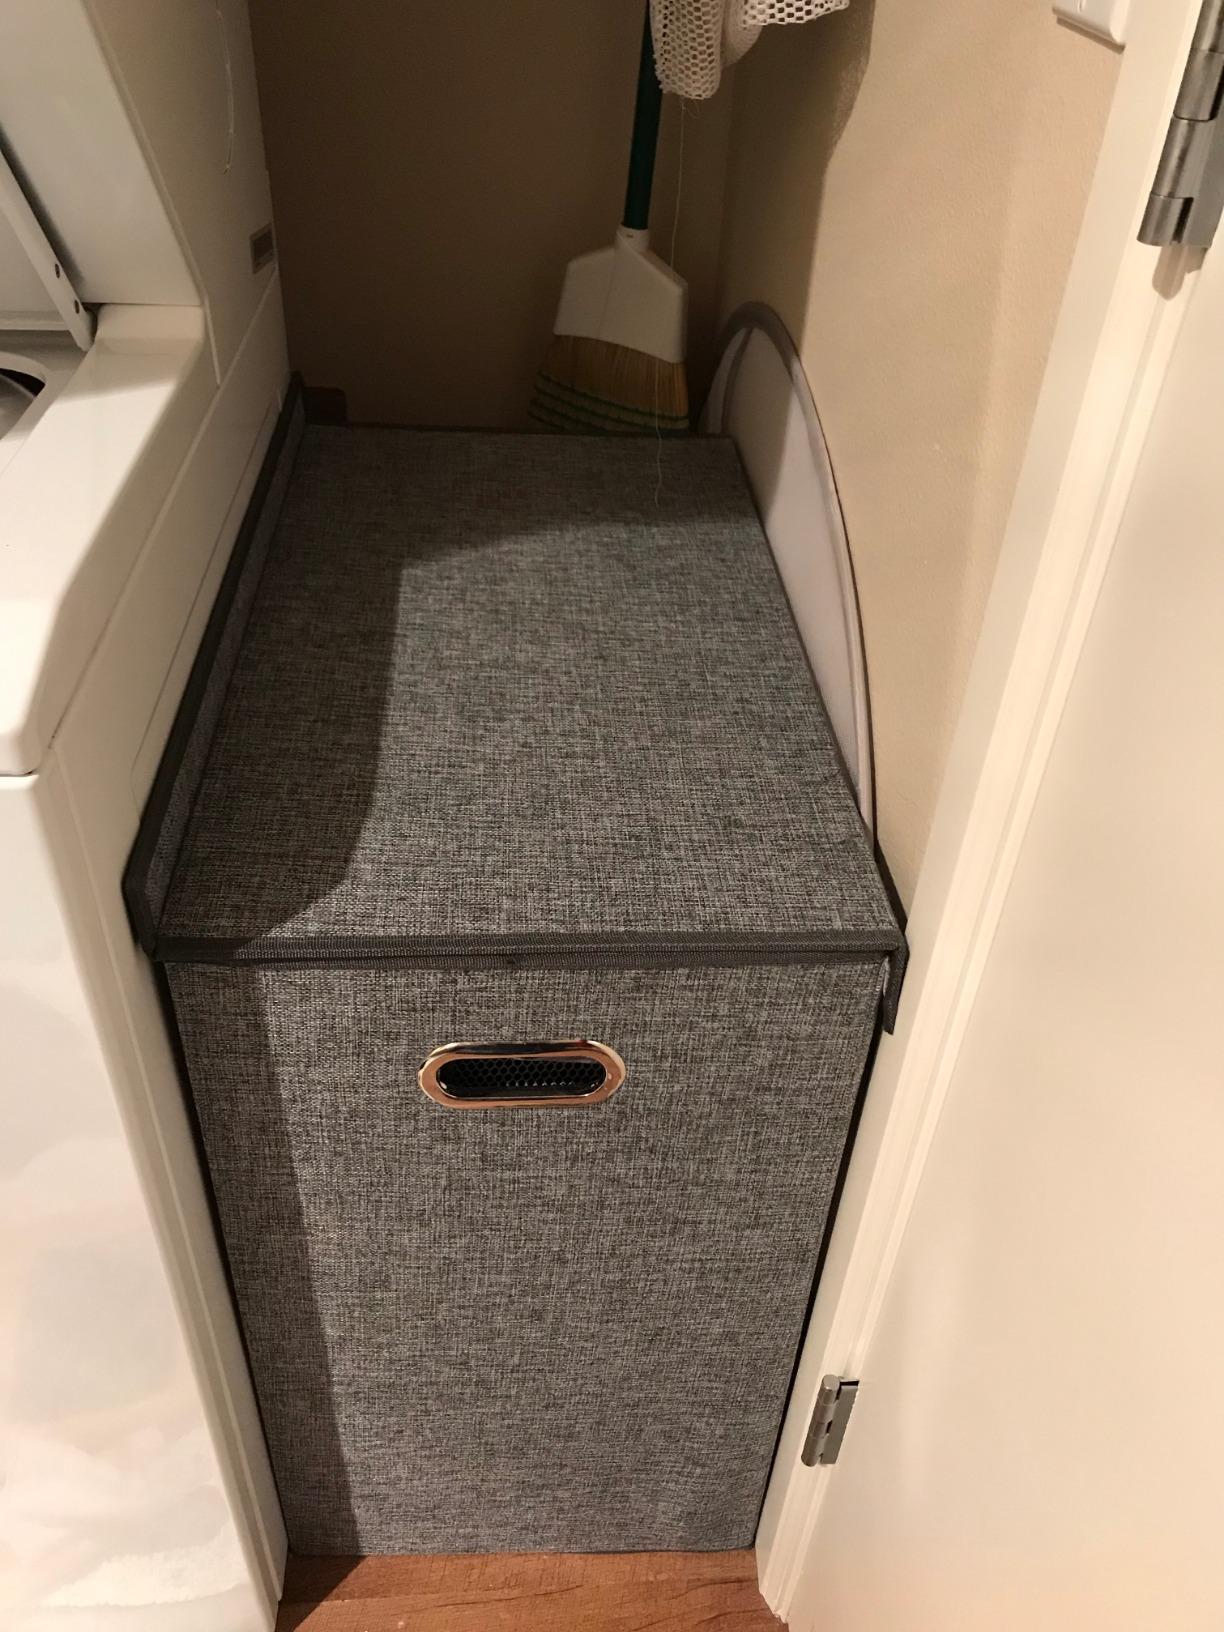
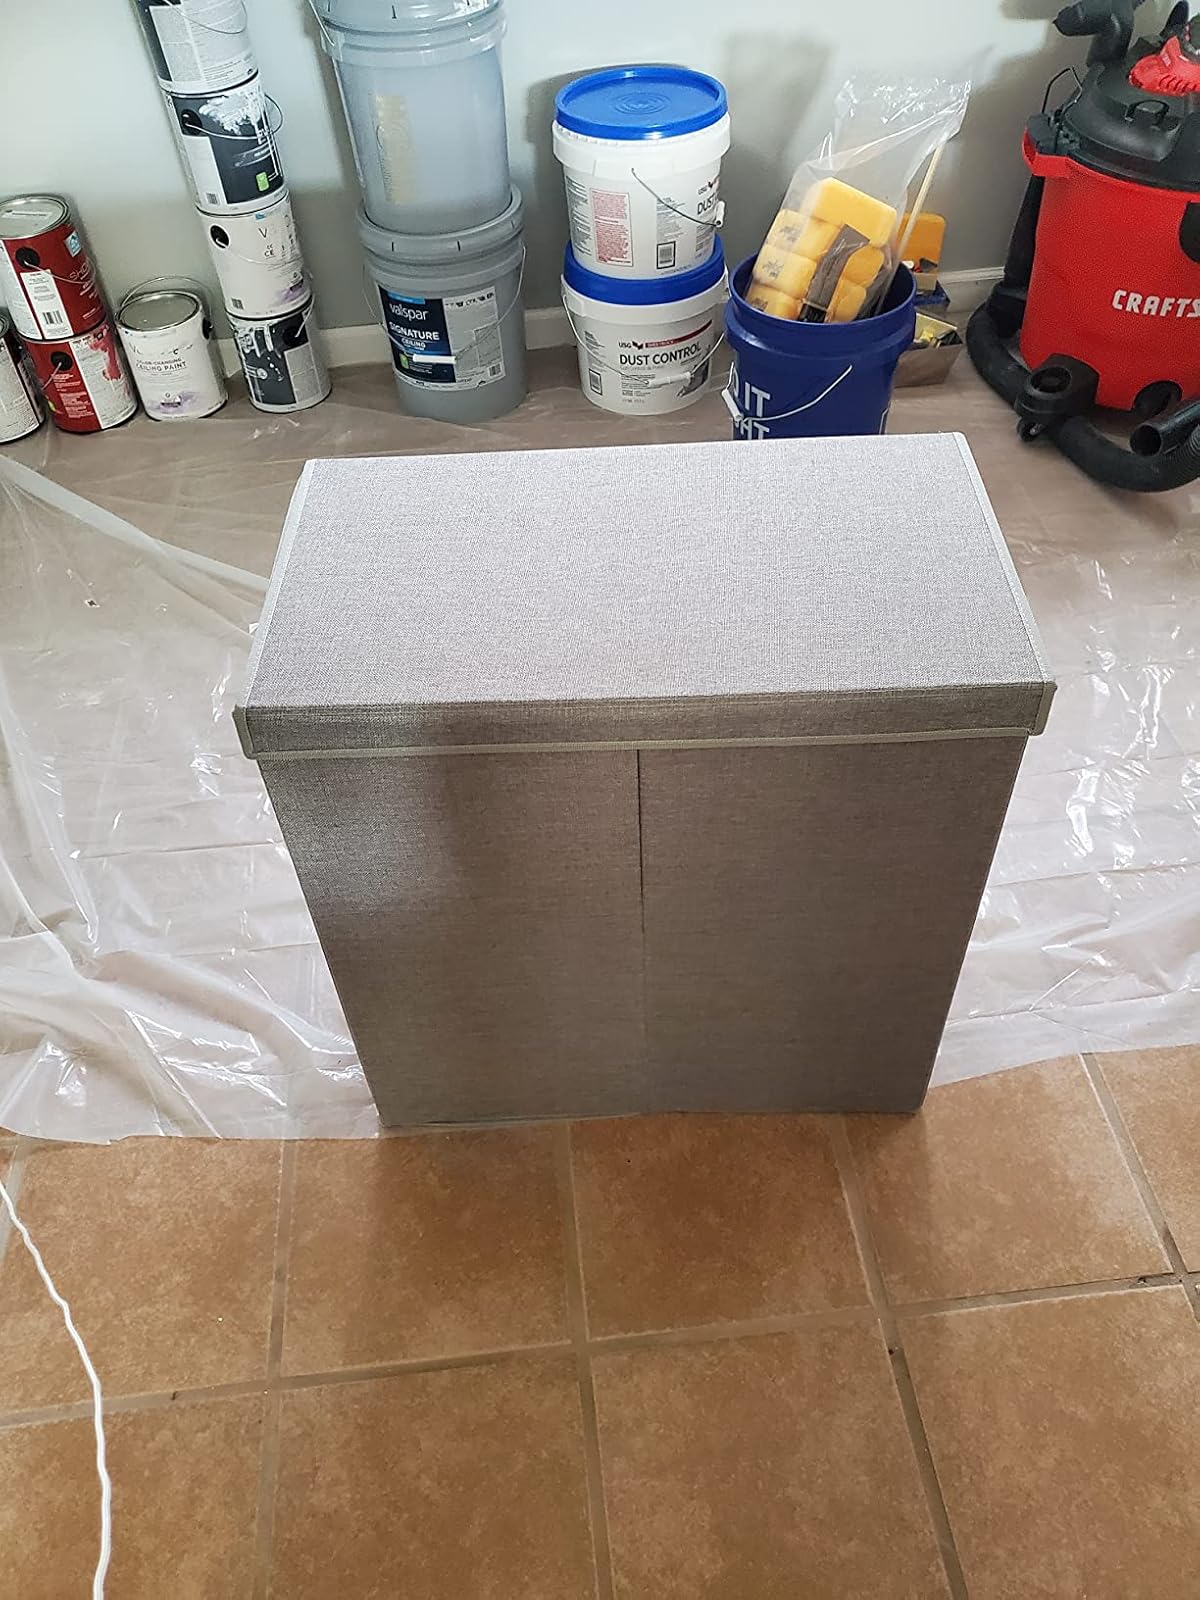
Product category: items_hamper
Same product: yes